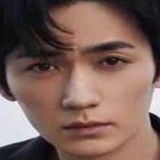
diễn viên Chu Nhất Long